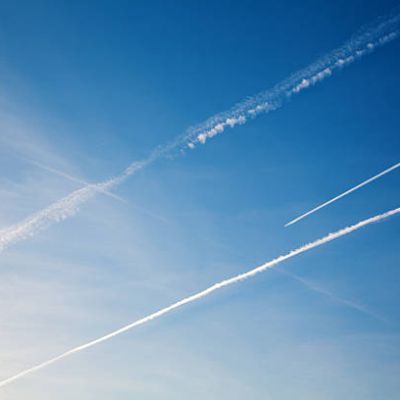
Cloud type: Contrail (Ct)